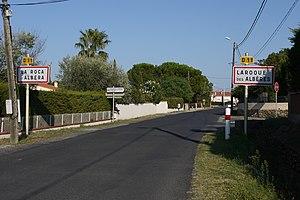
Panneaux à l'entrée de Laroque-des-Albères
Laroque-des-Albères est une commune française située dans le département des Pyrénées-Orientales, en région Occitanie.